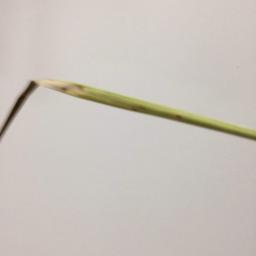
Label: Rice___Brown_Spot